Troja railway station

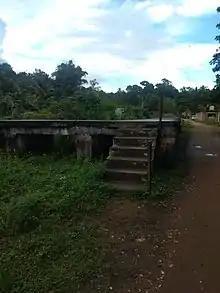
Another image showing the station as it stands in December 2021.

Troja railway station opened in 1896, closed in 1975, reopened in 1977 and closed for good in 1978. It was on the , from the Kingston terminus (in Jamaica), and served the surrounding agricultural community, providing a means for bananas to reach and be exported from Port Antonio. It was vandalised some time after closure.